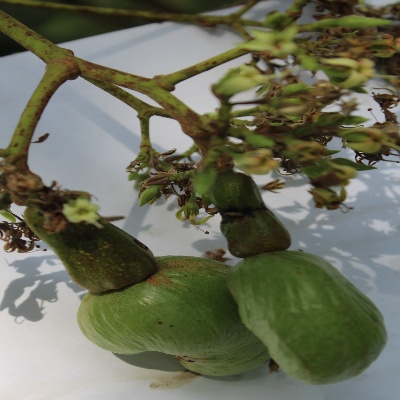
Crop: Cashew
Condition: healthy